Jean-Auguste-Dominique Ingres

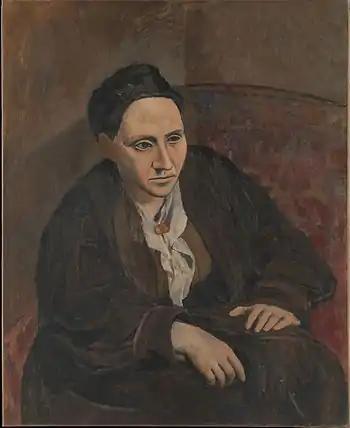
Pablo Picasso, "Portrait of Gertrude Stein", 1906. Metropolitan Museum of Art, New York

One of the first works executed after his return to Paris was a portrait of the duc d'Orléans. After the heir to the throne was killed in a carriage accident a few months after the painting was completed in 1842, Ingres received commissions to make additional copies. He also received a commission to design seventeen stained glass windows for the chapel on the place where the accident occurred, and a commission for eight additional stained-glass designs for Orléans chapel in Dreux. He became a professor at the Ecole des Beaux-Arts in Paris. He took his students frequently to the Louvre to the see the classical and Renaissance art, instructing them to look straight ahead and to avoid the works of Rubens, which he believed deviated too far from the true values of art.